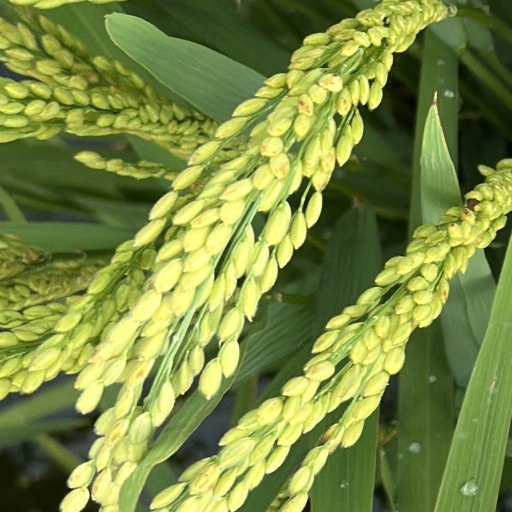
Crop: rice